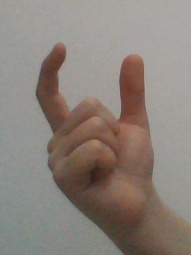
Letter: nun